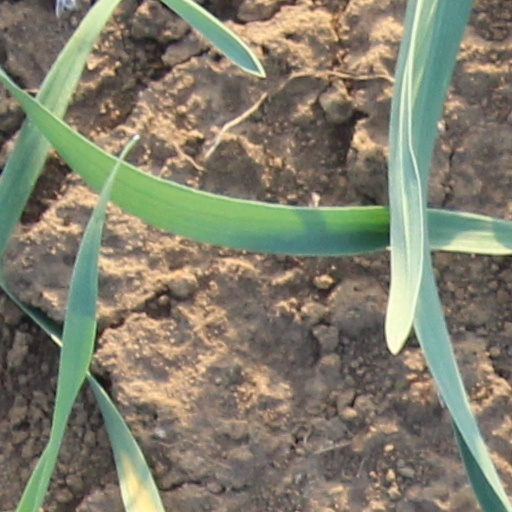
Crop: wheat